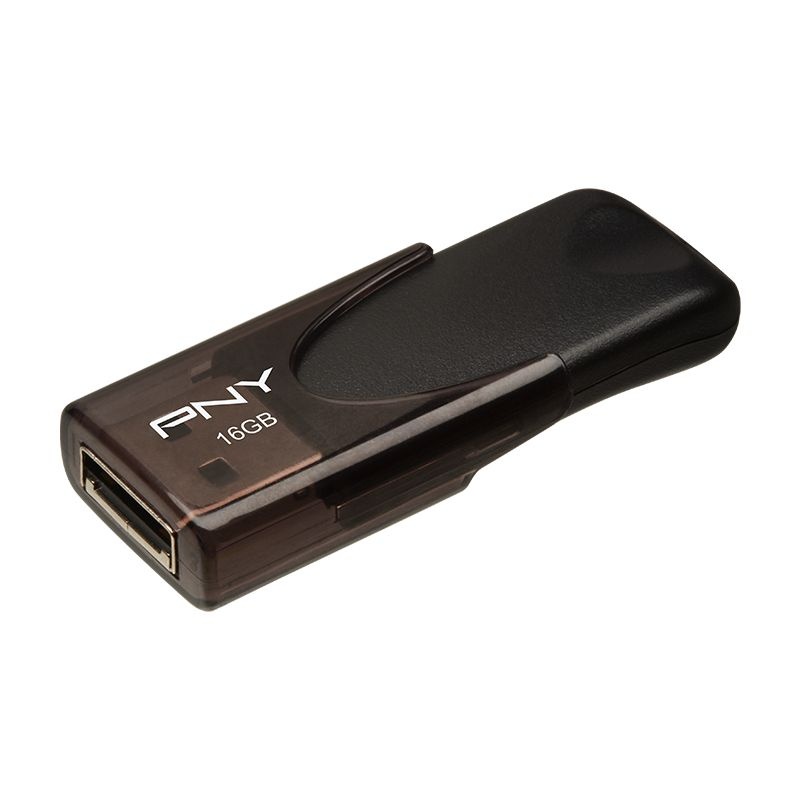
PNY USB2.0 Attache 4 16GB
Brand: Next Deals AU
PNY USB2.0 ATTACHE 4 16GB
Category: Electronics > Electronics Accessories > Memory Accessories